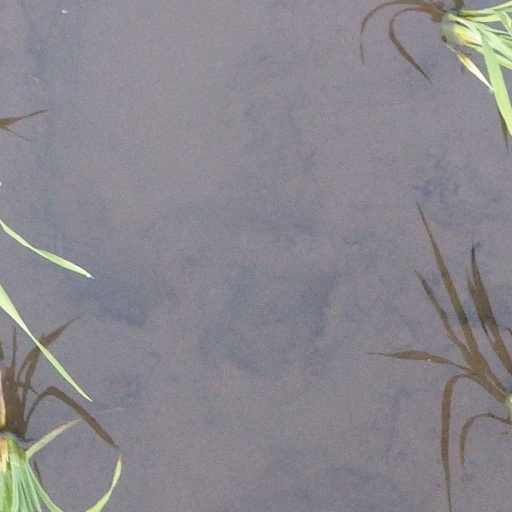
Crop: rice